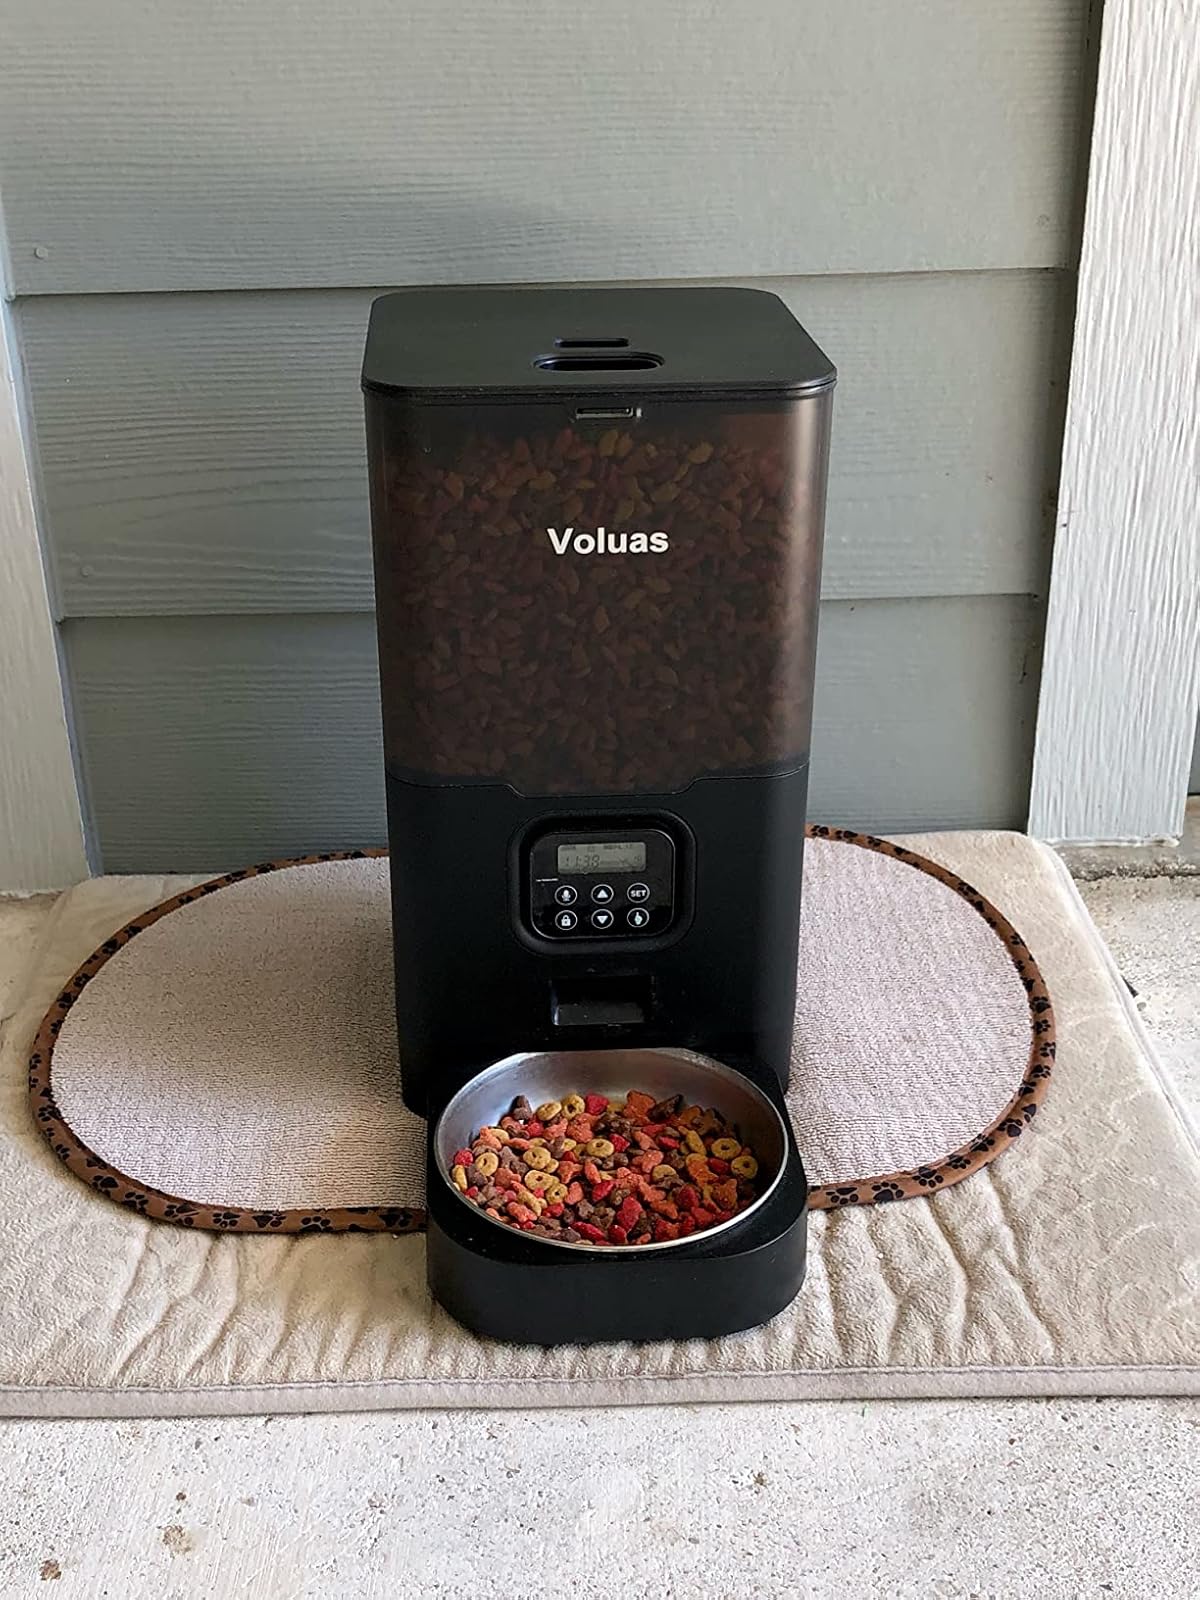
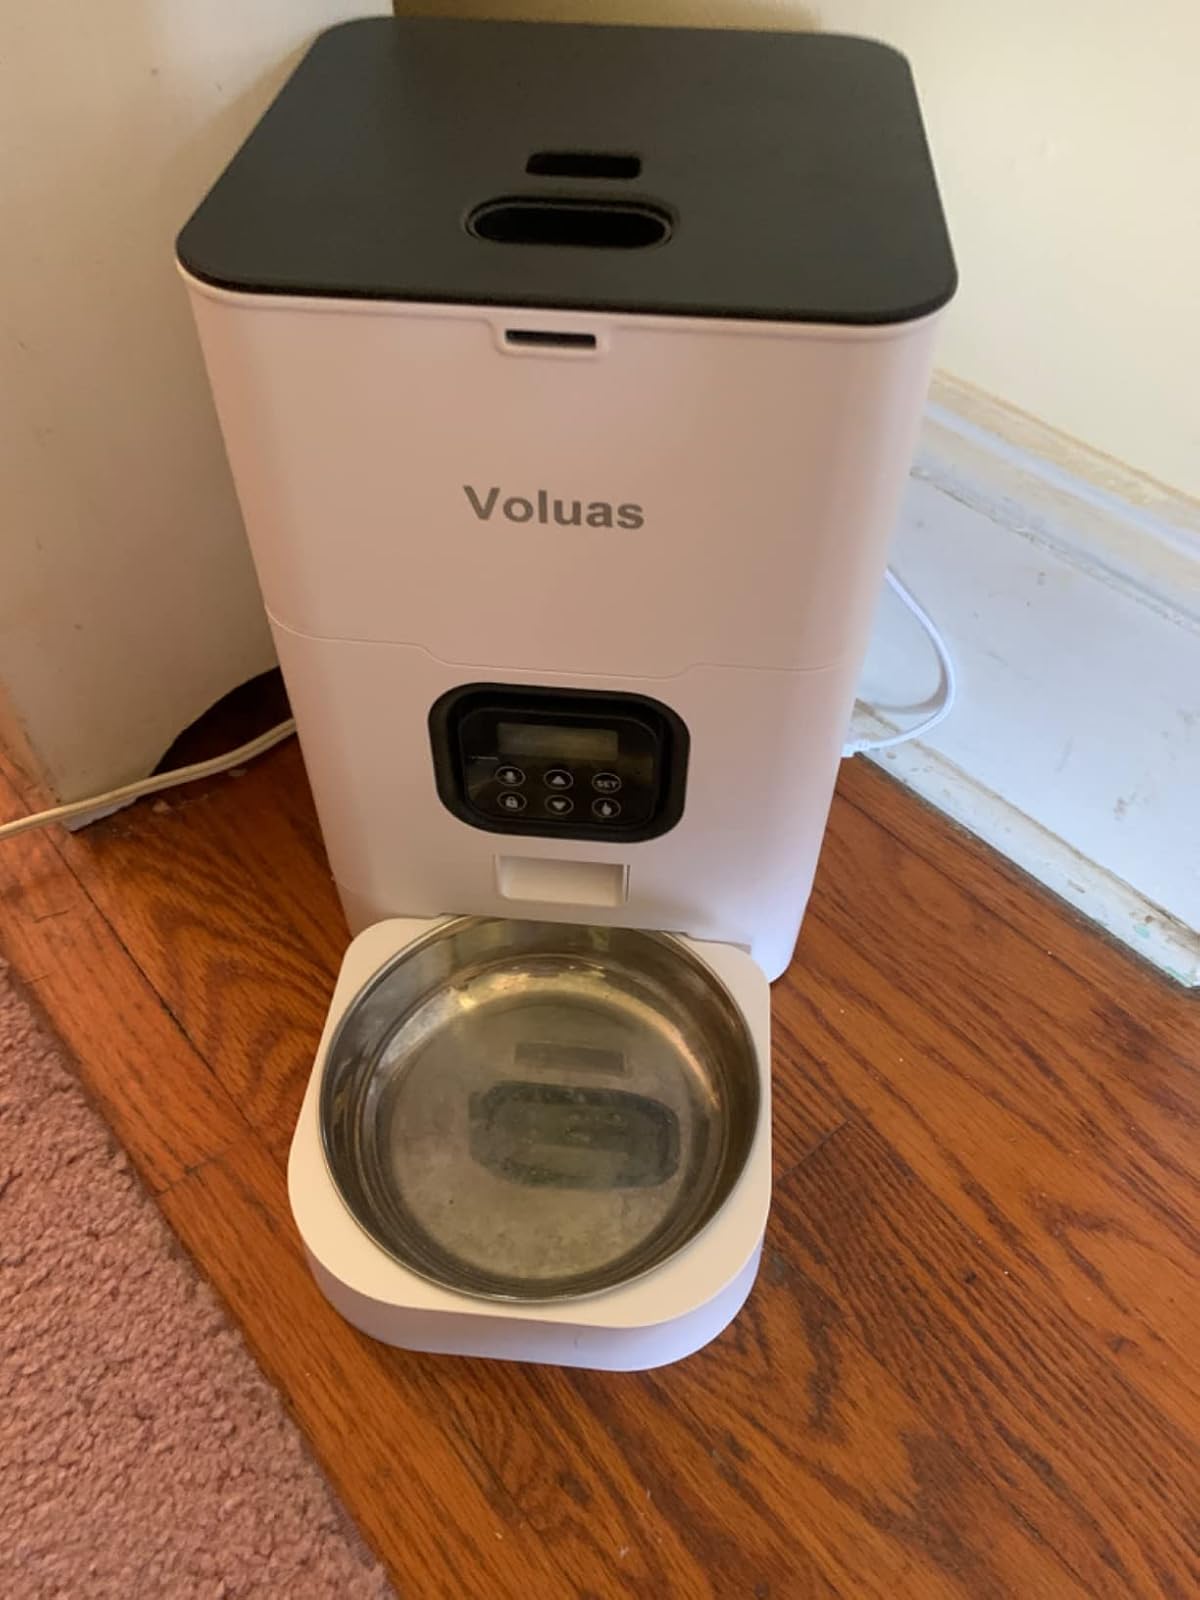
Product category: items_feeder
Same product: no